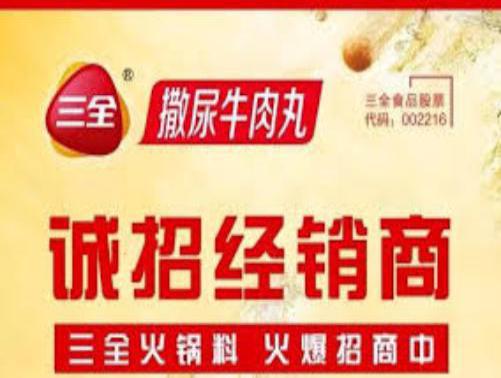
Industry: Food